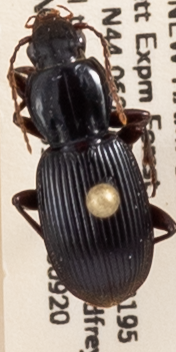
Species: Pterostichus tristis
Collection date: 2018-09-20
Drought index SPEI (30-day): -1.614
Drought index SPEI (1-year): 0.24
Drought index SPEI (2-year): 0.512